Clungunford

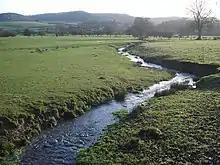
View across Clungunford parish countryside.

The civil parish of Clungunford has an area of . In addition to the village of Clungunford, the parish includes the hamlets of Abcott, Beckjay, Broadward, Hopton Heath (with its railway station) and Shelderton, as well as a number of outlying farms and houses including Rowton Grange, The Crossways, and part of Twitchen. The population of the parish as of the 2011 census was 316.